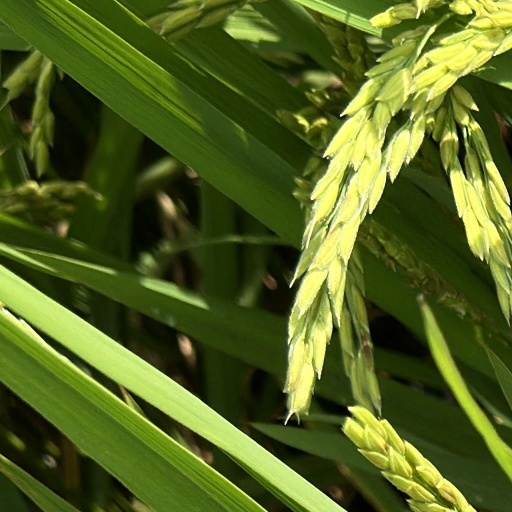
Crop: rice